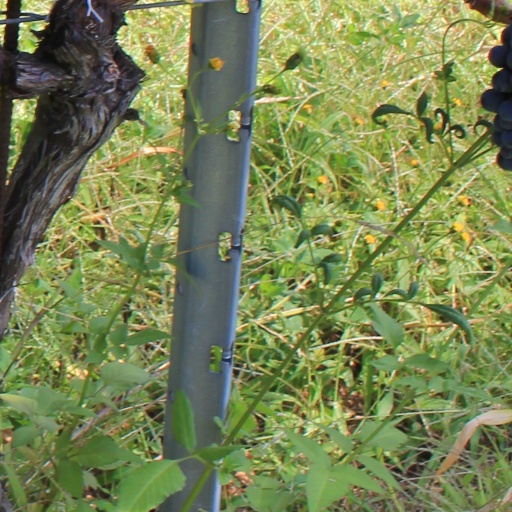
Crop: grape